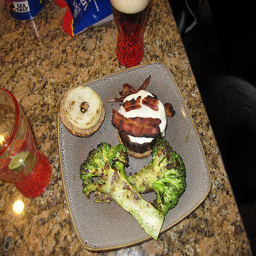
A plate topped with a back burger and broccoli.
A view of a couple pieces of broccoli on a plate.
A plate of grilled vegetables and a hamburger.
An opened bacon burger and two broccoli stalks on a plate on a table.
A bacon cheeseburger on a plate next to some broccoli.